Describe the emotion expressed in this image:  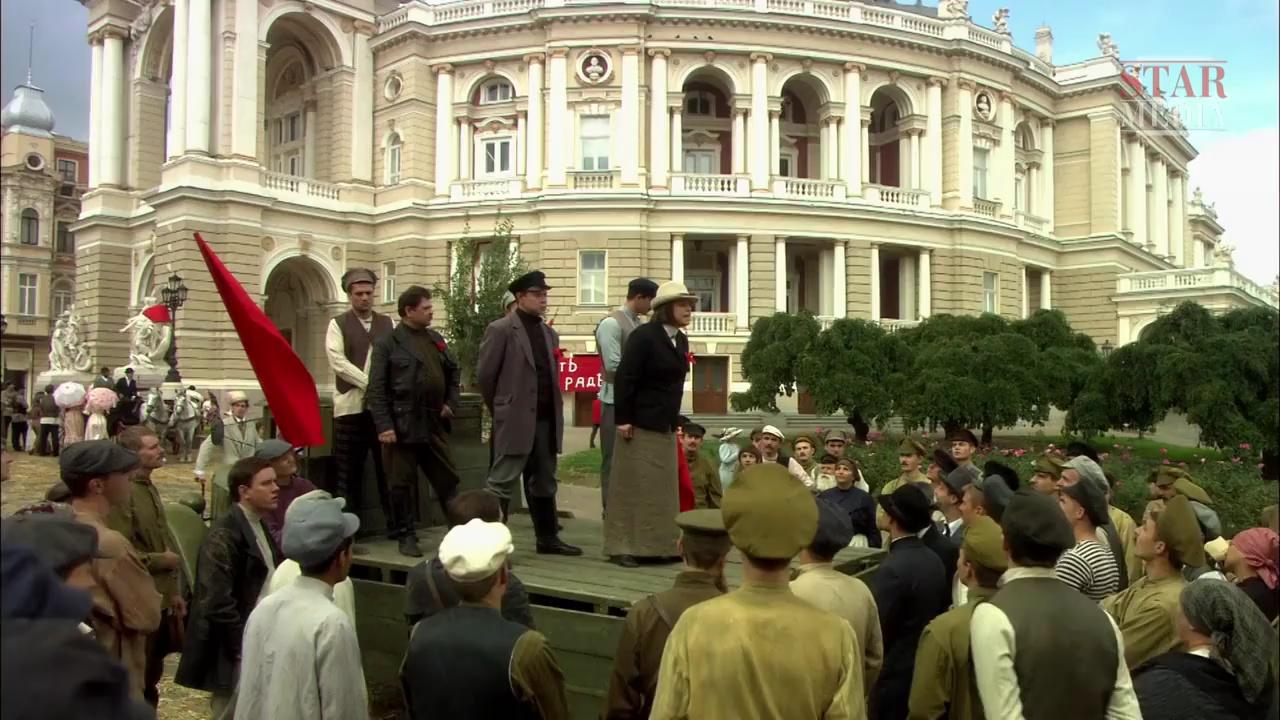
This person displays Suffering, valence and arousal with low intensity.